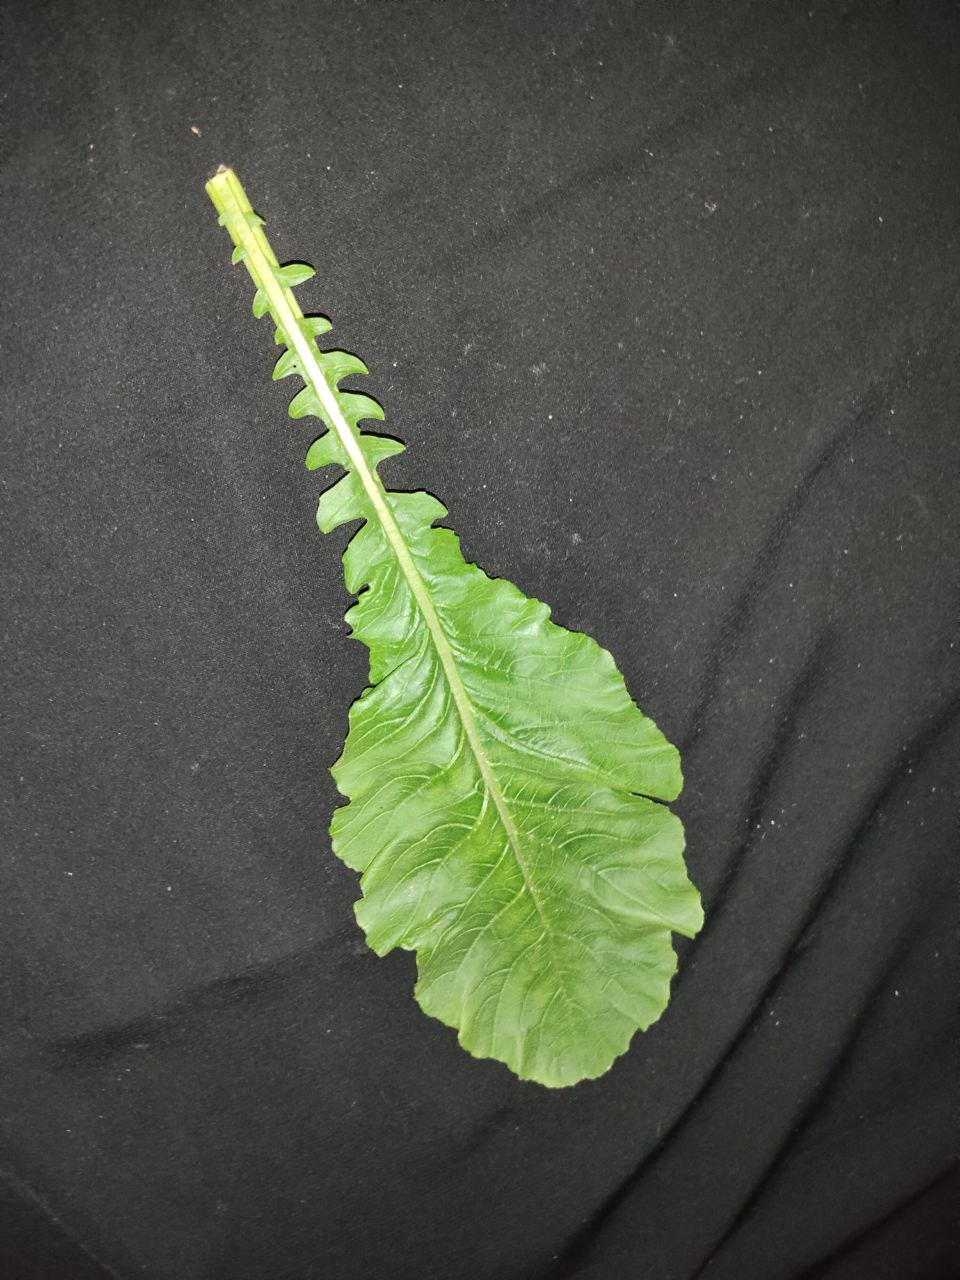
Label: Fresh leaf